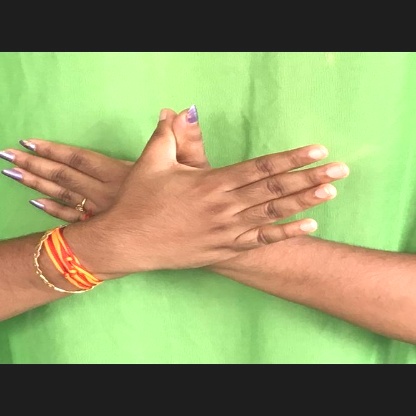
Mudra: Garuda